University of Wisconsin–La Crosse

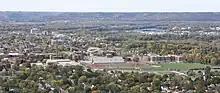
Looking down on the campus from Grandad Bluff

Graff Main Hall is the oldest building on campus built in 1909 and contains the chancellor's office, a 787-seat auditorium, classrooms, the departments of Philosophy, Psychology, and Modern Languages, and other administrative and student services offices. It was designated a historic site by the city of La Crosse, Wisconsin in 1984 and is on the National Register of Historic Places as the Main Hall/La Crosse State Normal School.